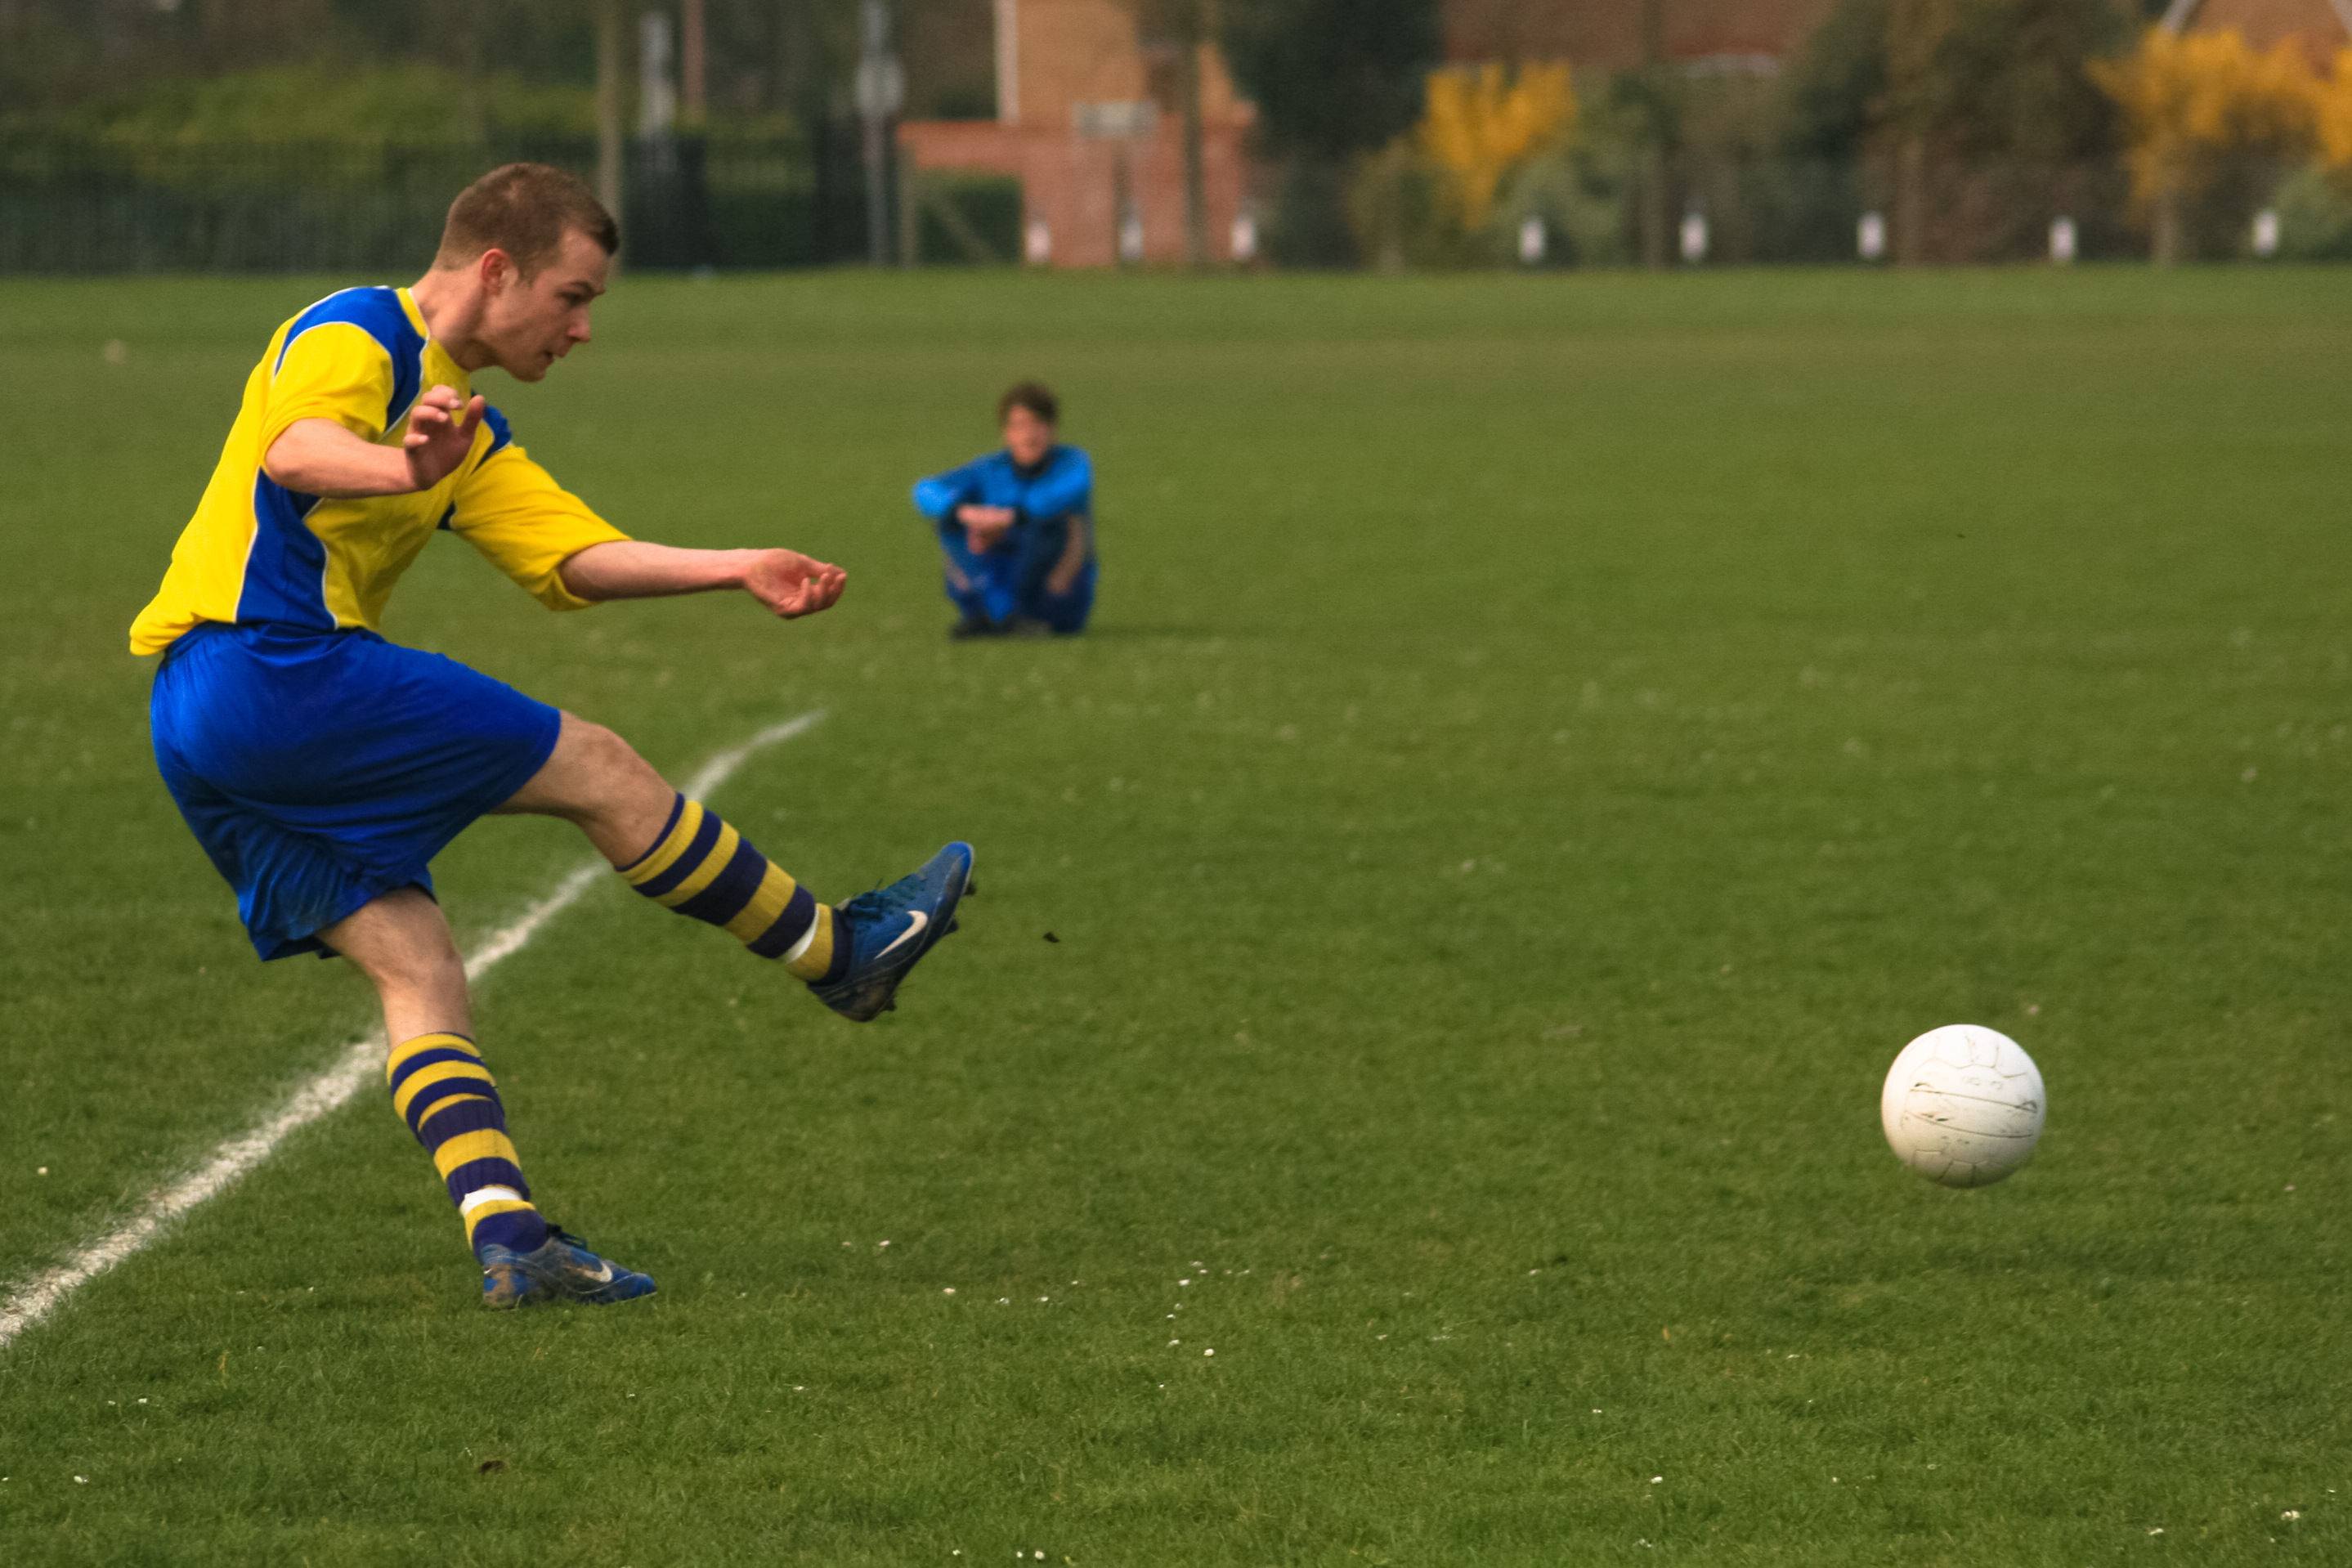
sport, game, play, soccer, player, team, sports, ball, match, tournament, kick, footbal, tackle, football player, ball game, team sport, competition event, soccer kick